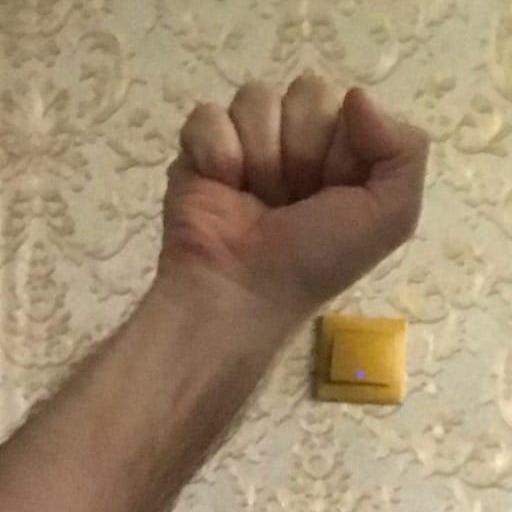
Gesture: fist